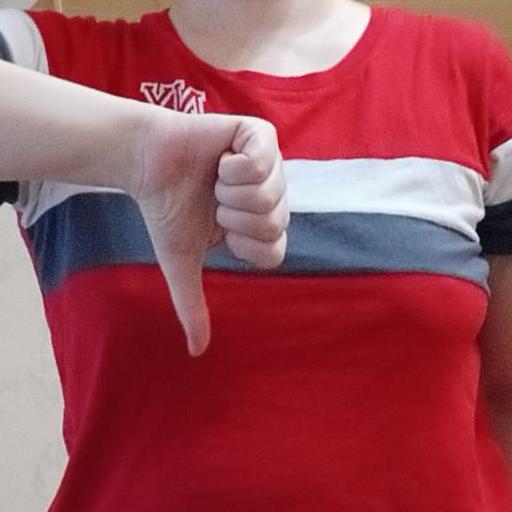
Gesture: dislike